Organ donation

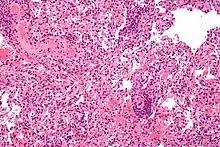
Lung transplant rejection

Deontological issues are issues about whether a person has an ethical duty or responsibility to take an action. Nearly all scholars and societies around the world agree that voluntarily donating organs to sick people is ethically permissible. Although nearly all scholars encourage organ donation, fewer scholars believe that all people are ethically required to donate their organs after death. Similarly, nearly all religions support voluntary organ donation as a charitable act of great benefit to the community. Certain small faiths such as Jehovah's Witnesses and Shinto are opposed to organ donation based upon religious teachings; for Jehovah's Witnesses, this opposition is absolute whereas there exists increasing flexibility among Shinto scholars. Romani people are also often opposed to organ donation based on prevailing spiritual beliefs and not religious views per se. Issues surrounding patient autonomy, living wills, and guardianship make it nearly impossible for involuntary organ donation to occur.